History of the Sydney Roosters

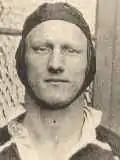
Dave Brown

The Tricolours went the following two seasons undefeated, the only occasion that a first grade rugby league club would achieve two seasons undefeated in Australian history. Easts would retain the premiership in 1936, winning 13 games from 15 (with two drawn), defeating Balmain 32–12 to claim their 6th premiership. Celebrating their 30th year of existence in 1937, Easts completed their second premiership treble by finishing minor premiers in a shortened season due to a Kangaroo Tour, which saw them automatically handed the premiership after finishing the eight-game season with 6 wins and two draws. All up, Easts had a 35-game undefeated streak during this time, 11 head of their closest rival (Balmain - 24 games undefeated between 1914 & 1916).